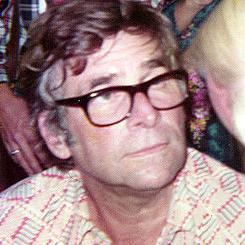
Age: 54